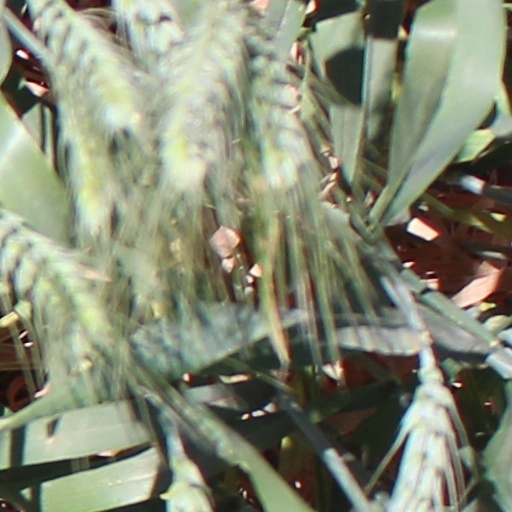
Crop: wheat